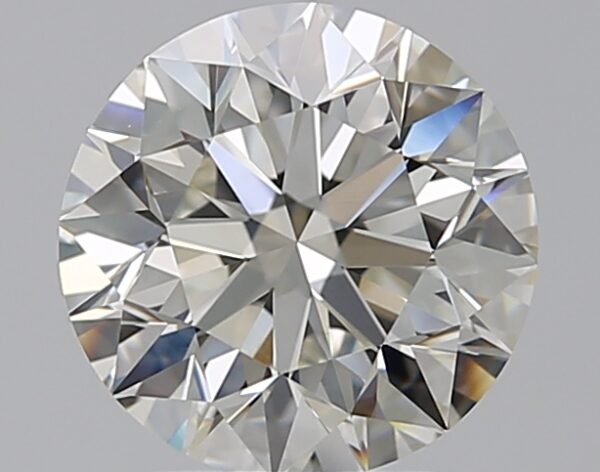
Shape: round
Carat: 2.5
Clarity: VVS2
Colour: K
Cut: EX
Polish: EX
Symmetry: EX
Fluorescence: N
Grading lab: GIA
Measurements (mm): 8.56 x 8.61 x 5.46